VAW-110

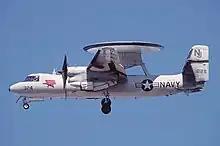
A VAW-110 E-2C in 1989.

In the early 1980s, VAW-110’s tactics department adjusted to become the Carrier Airborne Early Warning Weapons School (known as TOPDOME), later commissioning as an independent command in July 1988.